Arthur Storer

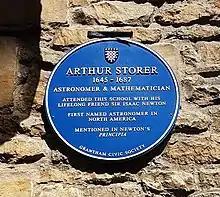
Blue plaque honoring Storer at The King's School, Grantham.

Isaac Newton's well known confessions list in the Fitzwilliam notebook of 1662 includes "beating Arthur Storer".